Sky position (RA, Dec in degrees): 338.795, 0.8462
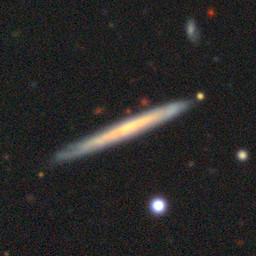
Galaxy morphology: Edge-on Galaxies without Bulge